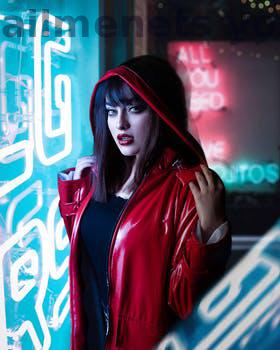
Label: Watermark